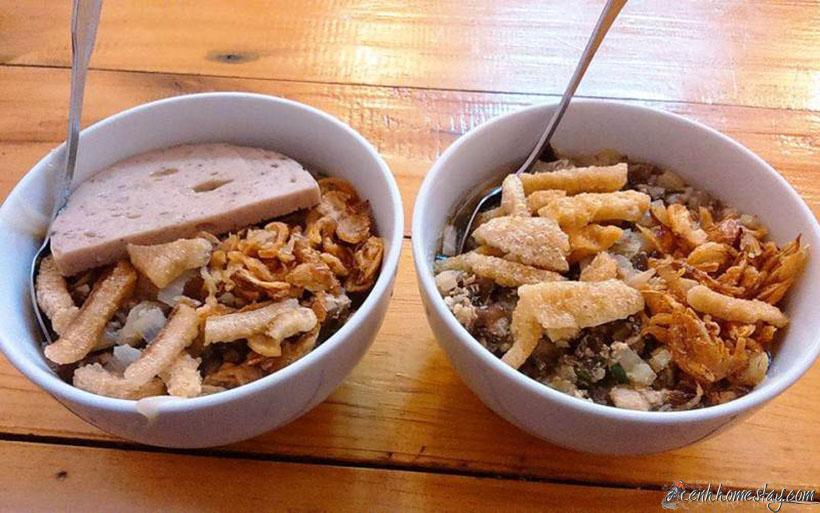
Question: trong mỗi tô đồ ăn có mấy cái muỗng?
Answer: trong mỗi tô đồ ăn có một cái muỗng